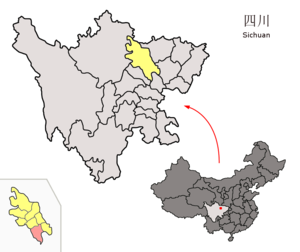
Le xian de Santai est un district administratif de la province du Sichuan en Chine. Il est placé sous la juridiction de la ville-préfecture de Mianyang.